Kerri Pottharst

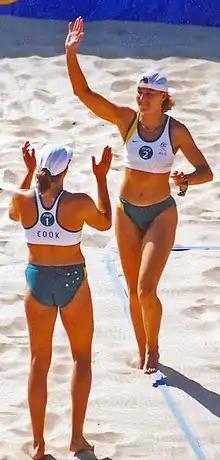
Pottharst (right) and Natalie Cook

Kerri Ann Pottharst OAM (born 25 June 1965) is an Australian former professional beach volleyball player and Olympic gold medallist.